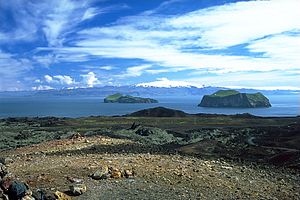
Eyjafjallajökull
Eyjafjallajökull set fra Heimaey
Eyjafjallajökull er en 78 km² stor gletsjer, hvor den højeste af de omkringliggende fjeldspidser er målt til 1.666 meter over havet. Under den ligger en stratovulkan med eget magmakammer, men uden et egentlig navn. Gletsjeren er beliggende i det sydlige Island, vest for gletsjeren Mýrdalsjökull og 150 km sydøst for Reykjavik. Vulkanen under gletsjeren har været i udbrud flere gange siden istiden, et af de bedst kendte udbrud var i 2010, hvor støv fra udbruddet lammede flytrafikken i hele Nordeuropa.